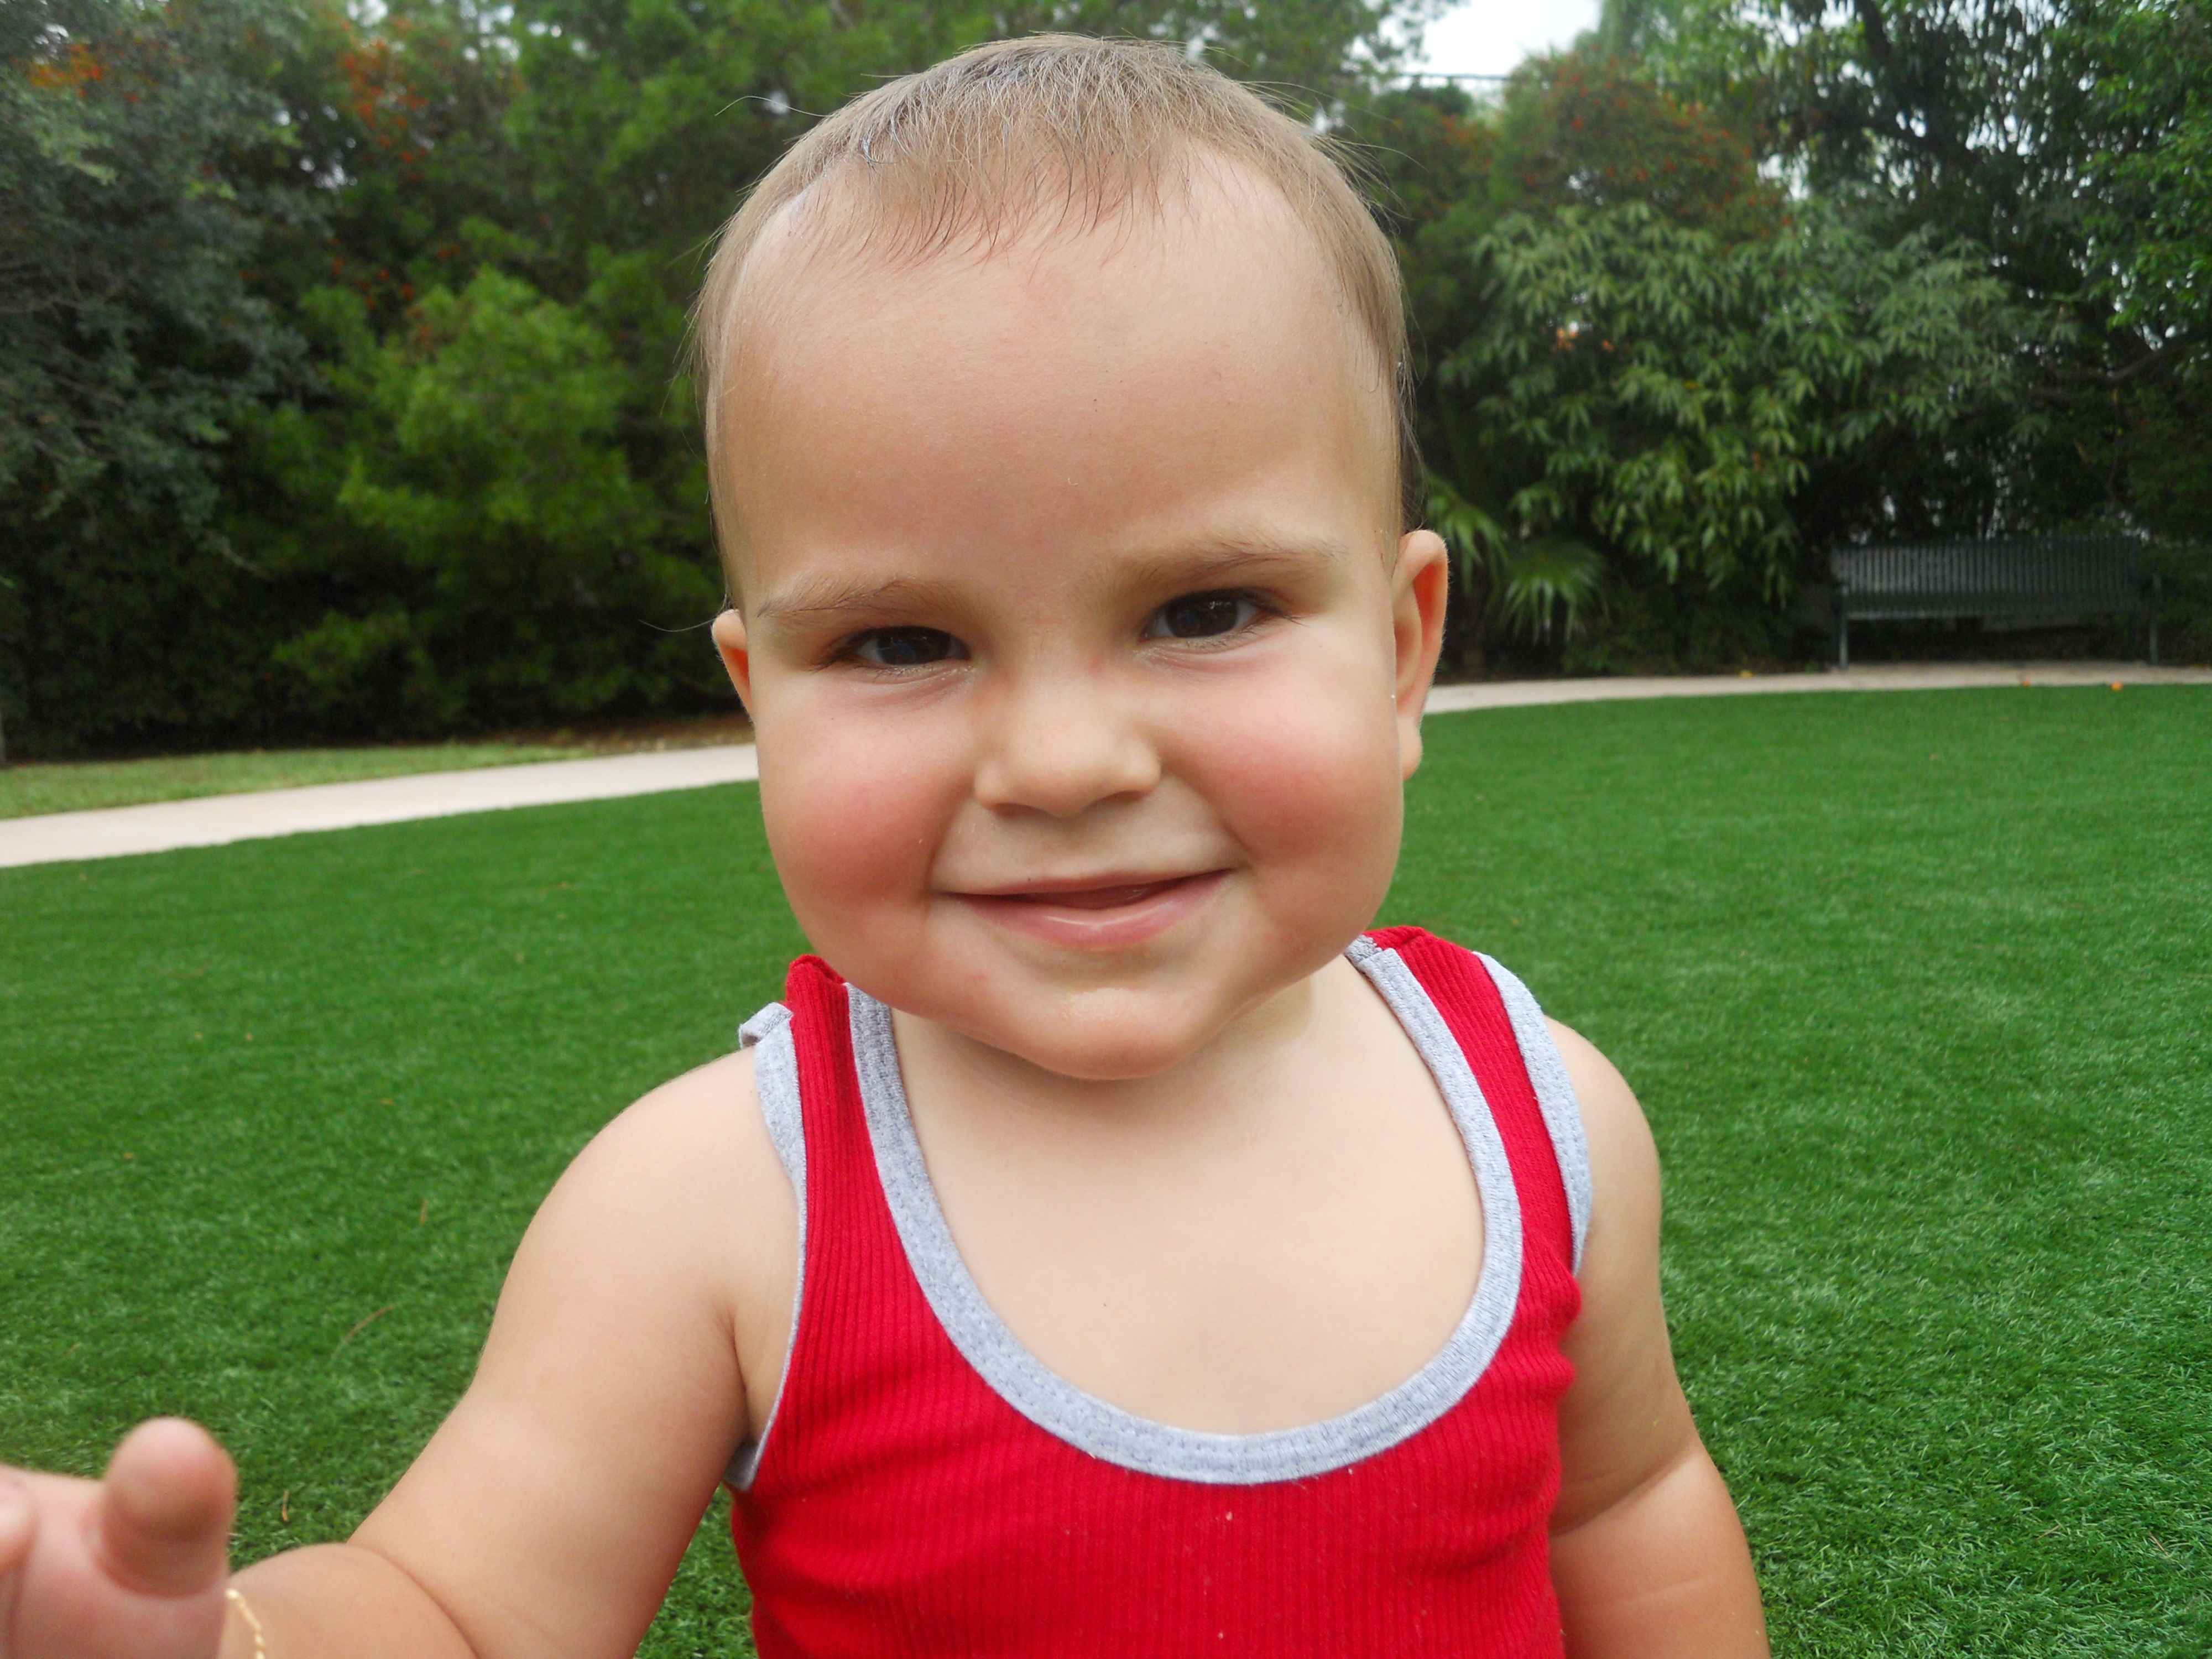
grass, person, play, kid, child, baby, facial expression, smile, happy, infant, toddler, day